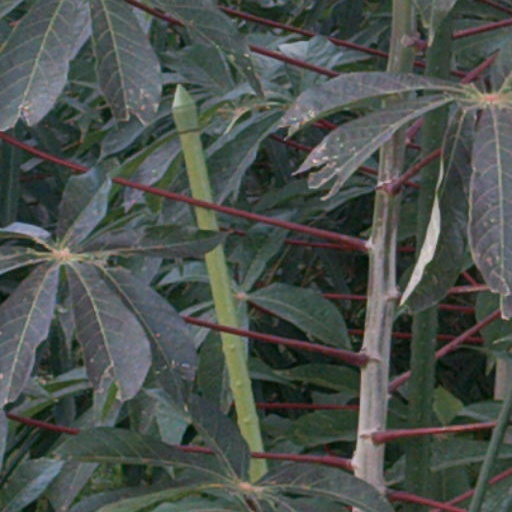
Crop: cassava